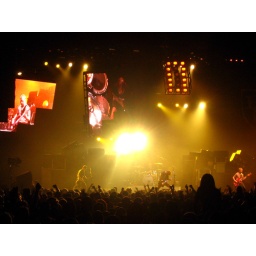
John took this picture. He is a tall person and able to see over people's heads at rock shows.